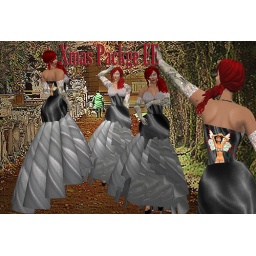
Mistery Fairys in black and silver gown_003